Edwin Saunders

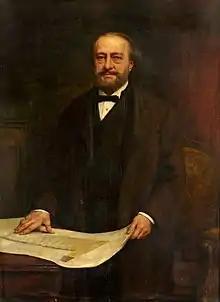
Edwin Saunders, 1884 portrait

Born in London on 12 March 1814, he was son of Simon Saunders, senior partner in the firm of Saunders & Ottley, publishers, in Brook Street, London. He was articled as a pupil to Mr. Lemaile, a dentist in Southwark. At the end of three years he gave a course of lectures on elementary mechanics and anatomy at a mechanics' institute. The surgeon Frederick Tyrrell was present at one lecture, and Saunders was invited to lecture at St. Thomas's Hospital.